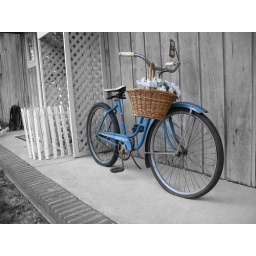
This bike was sitting outside of a shop in Olde Lafayette Village.